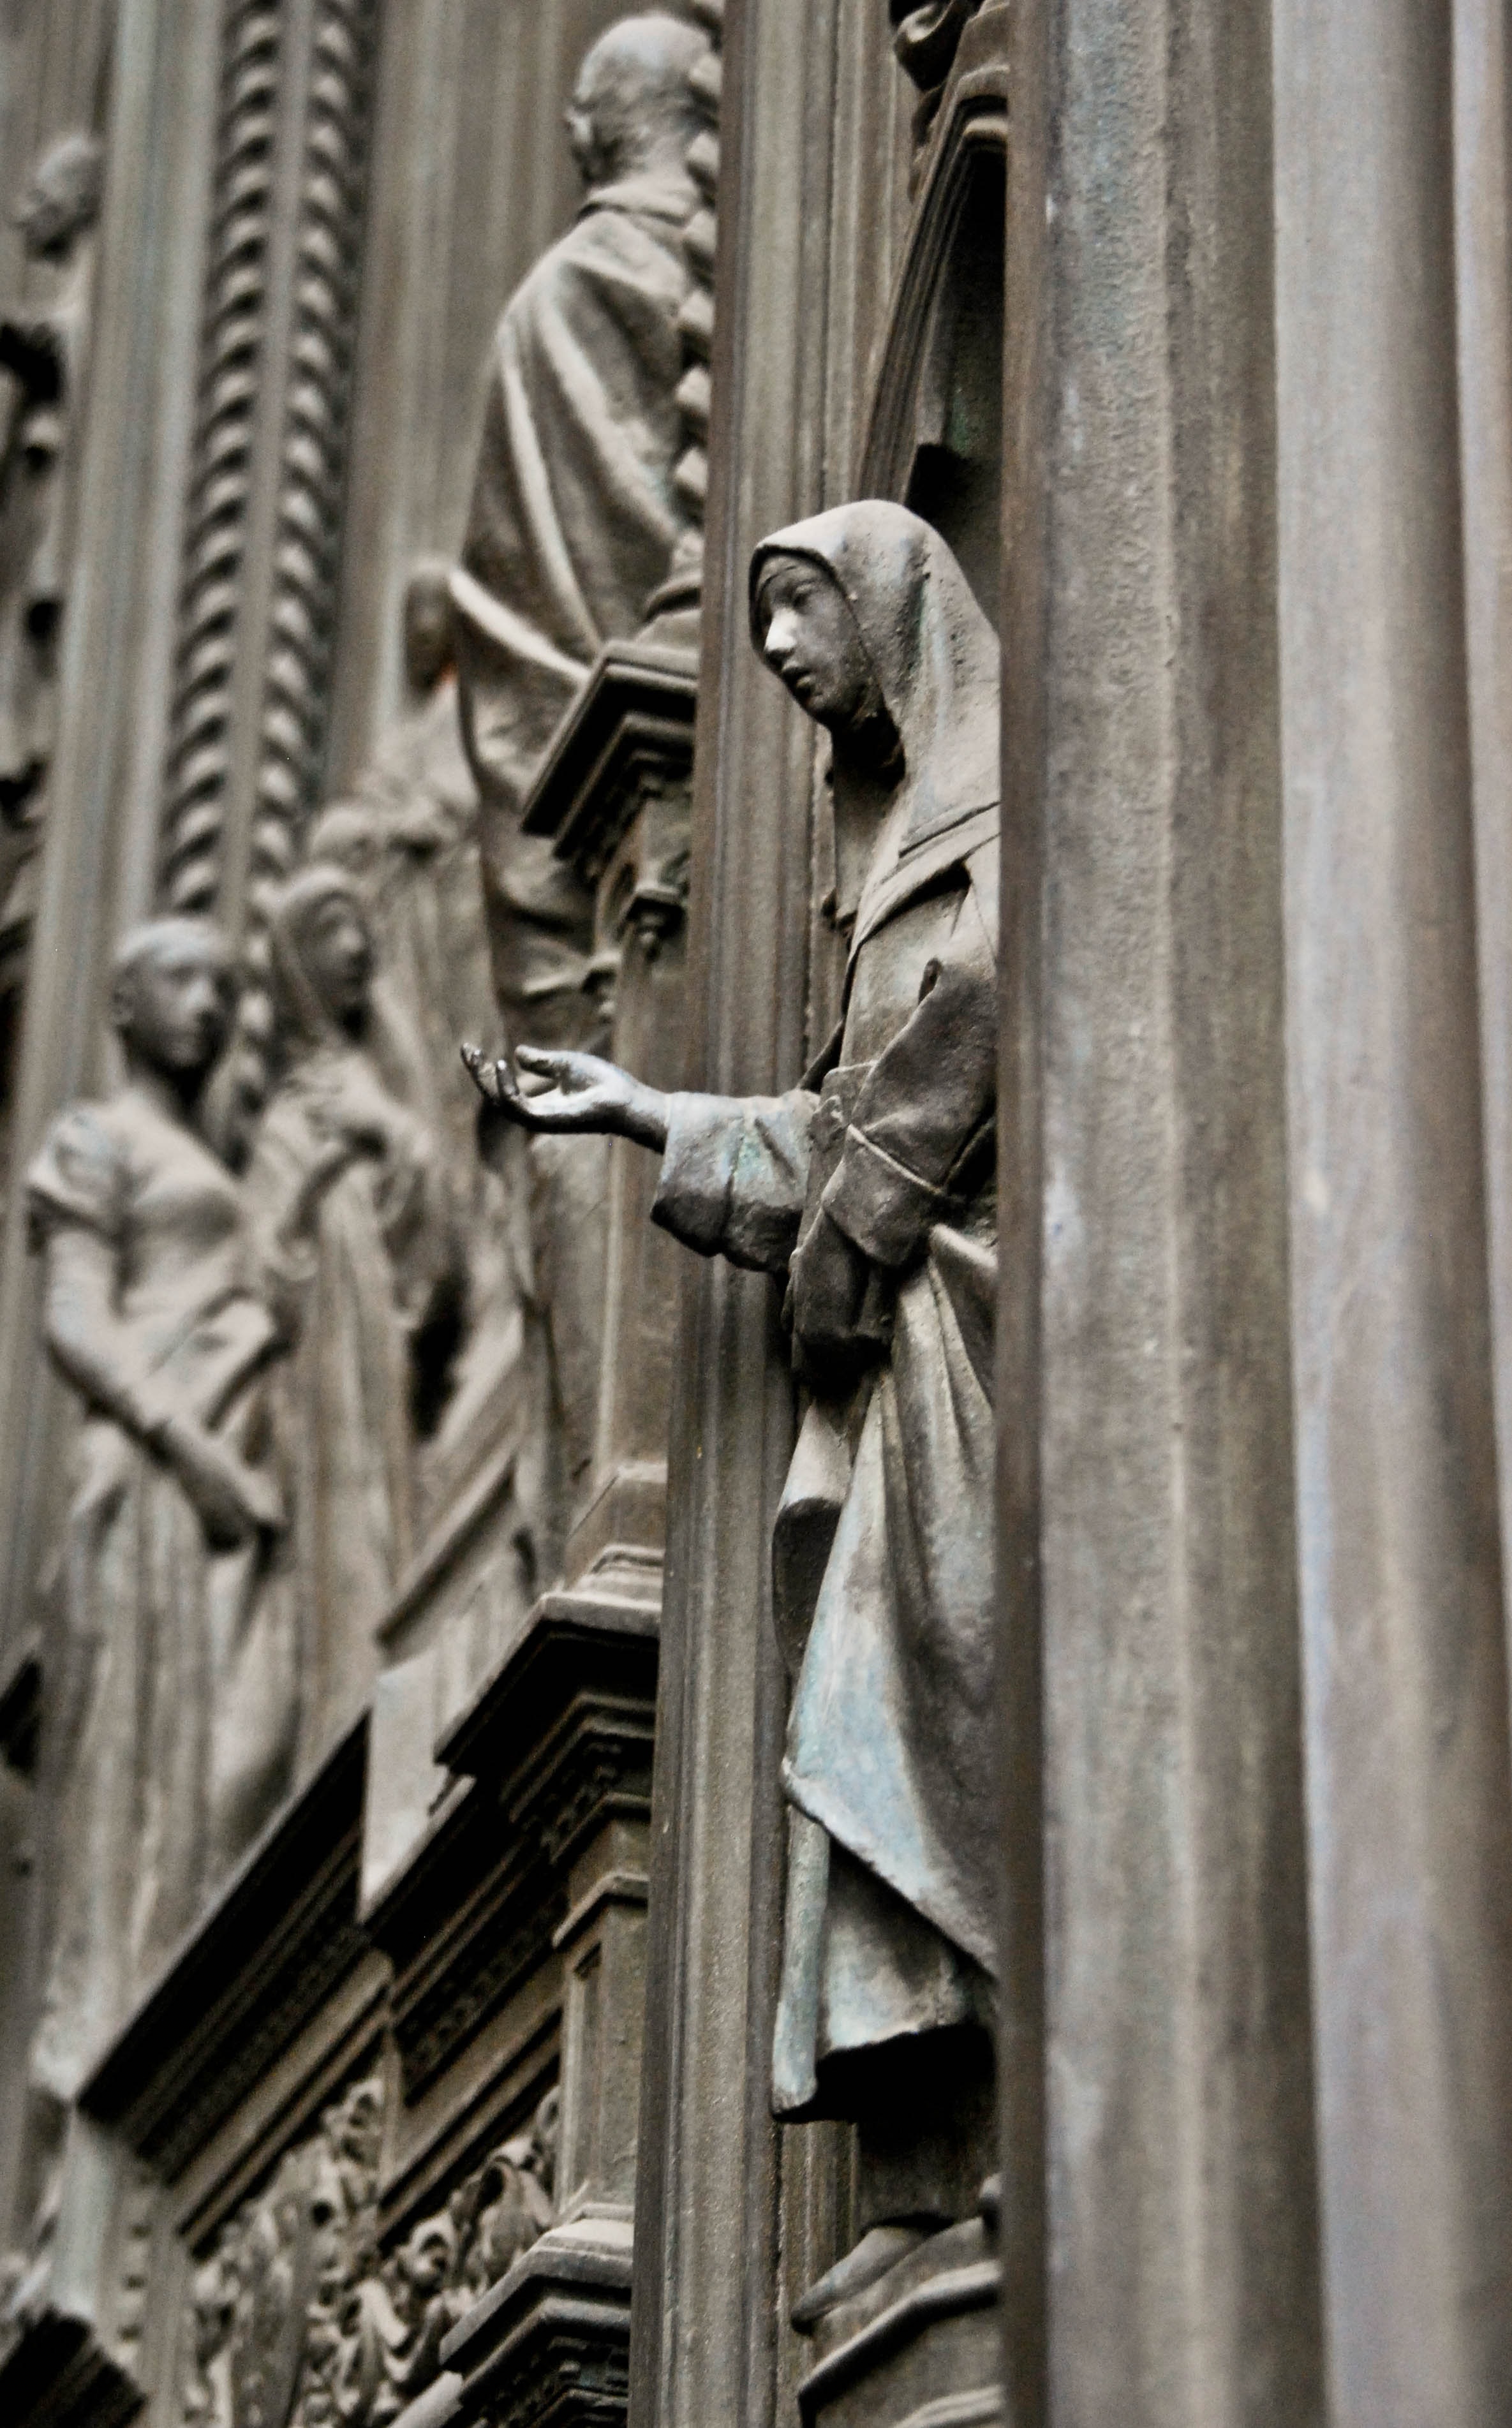
wall, stone, monument, statue, column, cathedral, monochrome, gargoyle, sculpture, grey, art, temple, valencia, carving, begging, the statue, ancient history